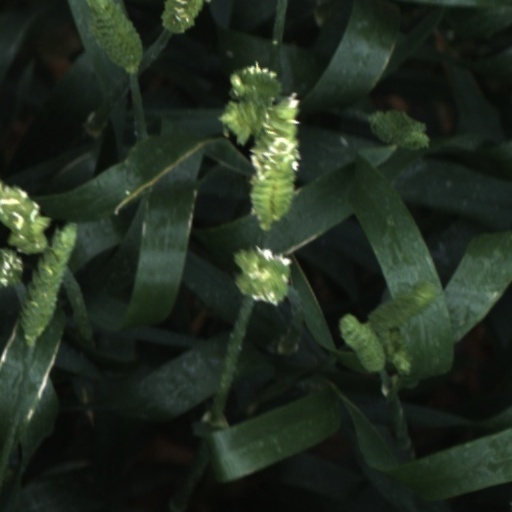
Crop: wheat